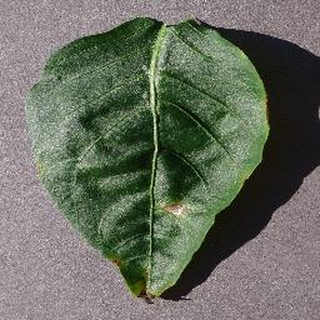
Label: bell_pepper_bacterial_spot